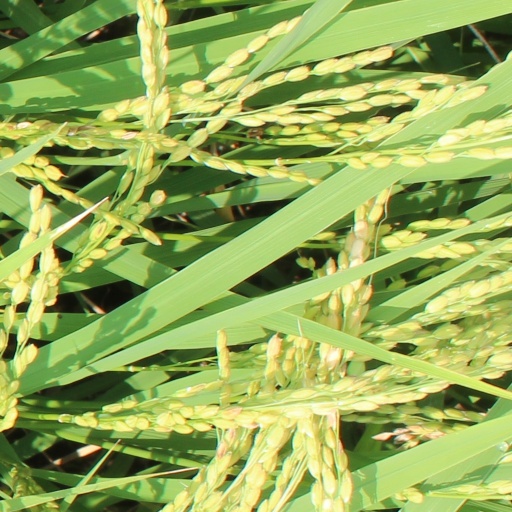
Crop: rice